2013 American Le Mans Series VIR 240

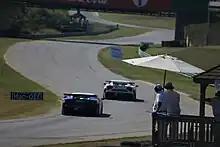
Virginia International Raceway, where the race was held.

American Le Mans Series (ALMS) president Scott Atherton confirmed the race was part of the schedule for the 2013 American Le Mans Series schedule in October 2012. It was the second consecutive year the event was held as part of the American Le Mans Series. The 2013 American Le Mans Series VIR 240 was the ninth of ten scheduled sports car races of 2013 American Le Mans Series. The race was held at the seventeen-turn Virginia International Raceway in Alton, Virginia on October 5, 2013.